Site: brandenburg
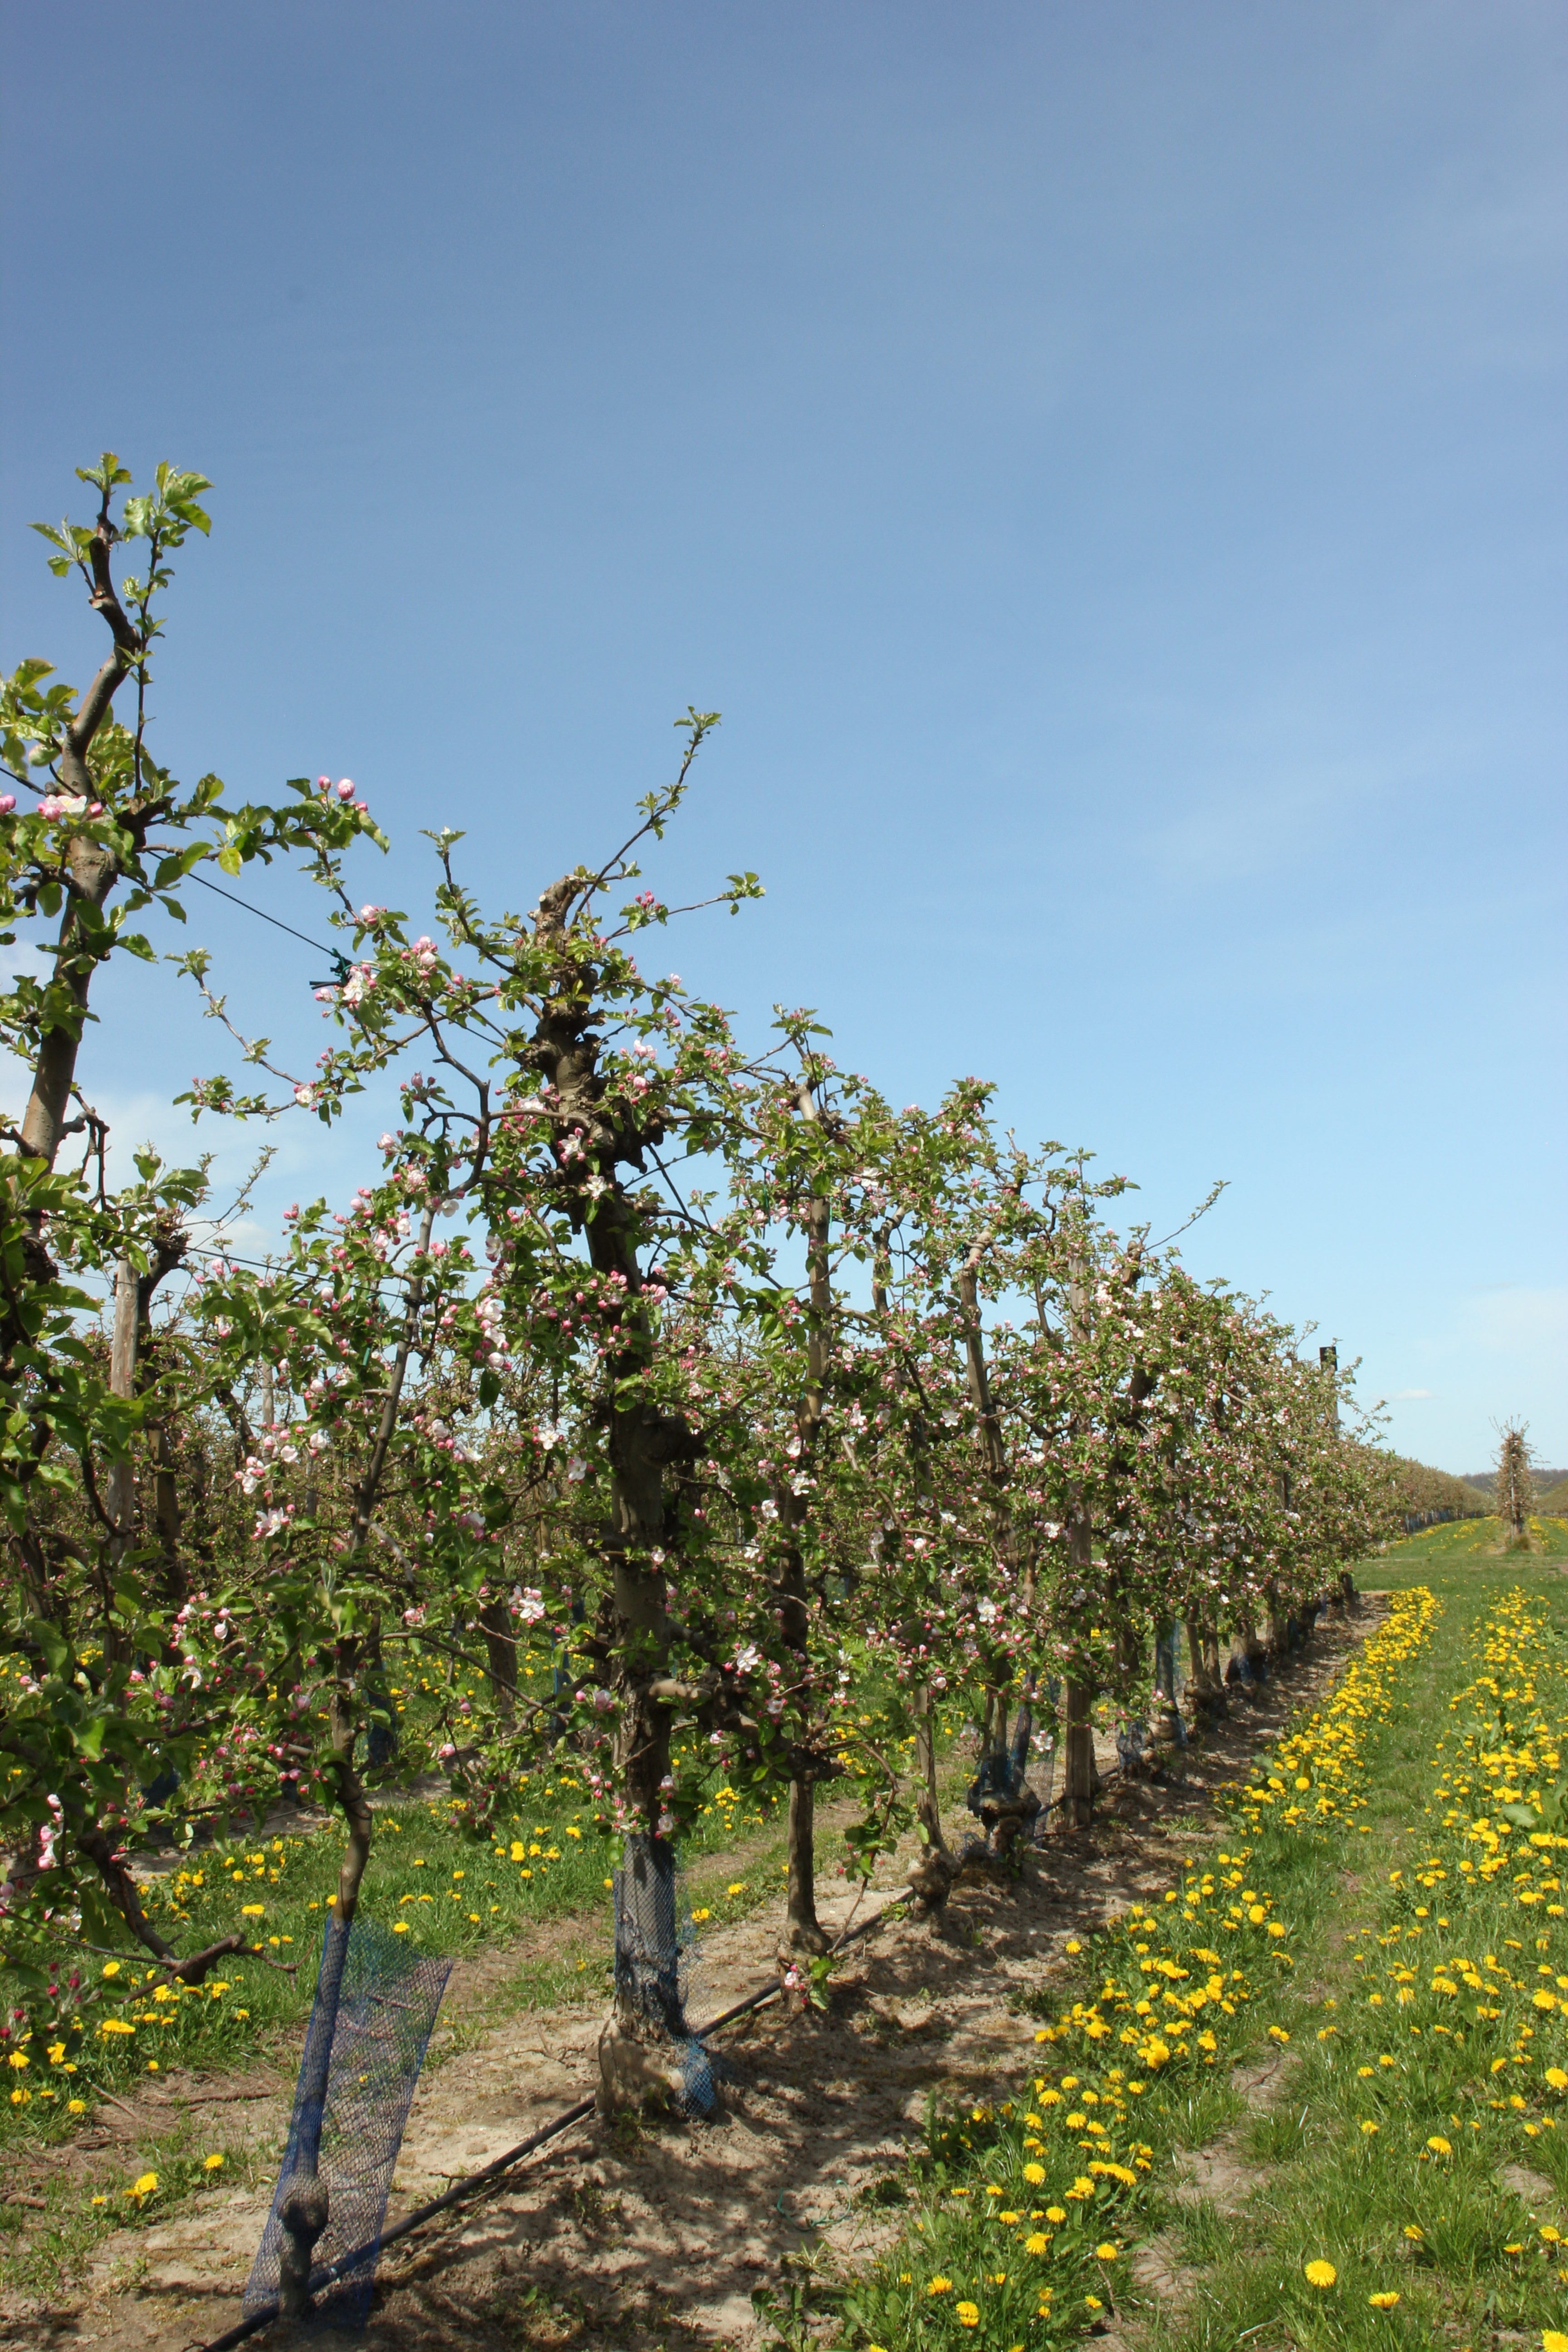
Growth stage (BBCH 57): Inflorescence emergence